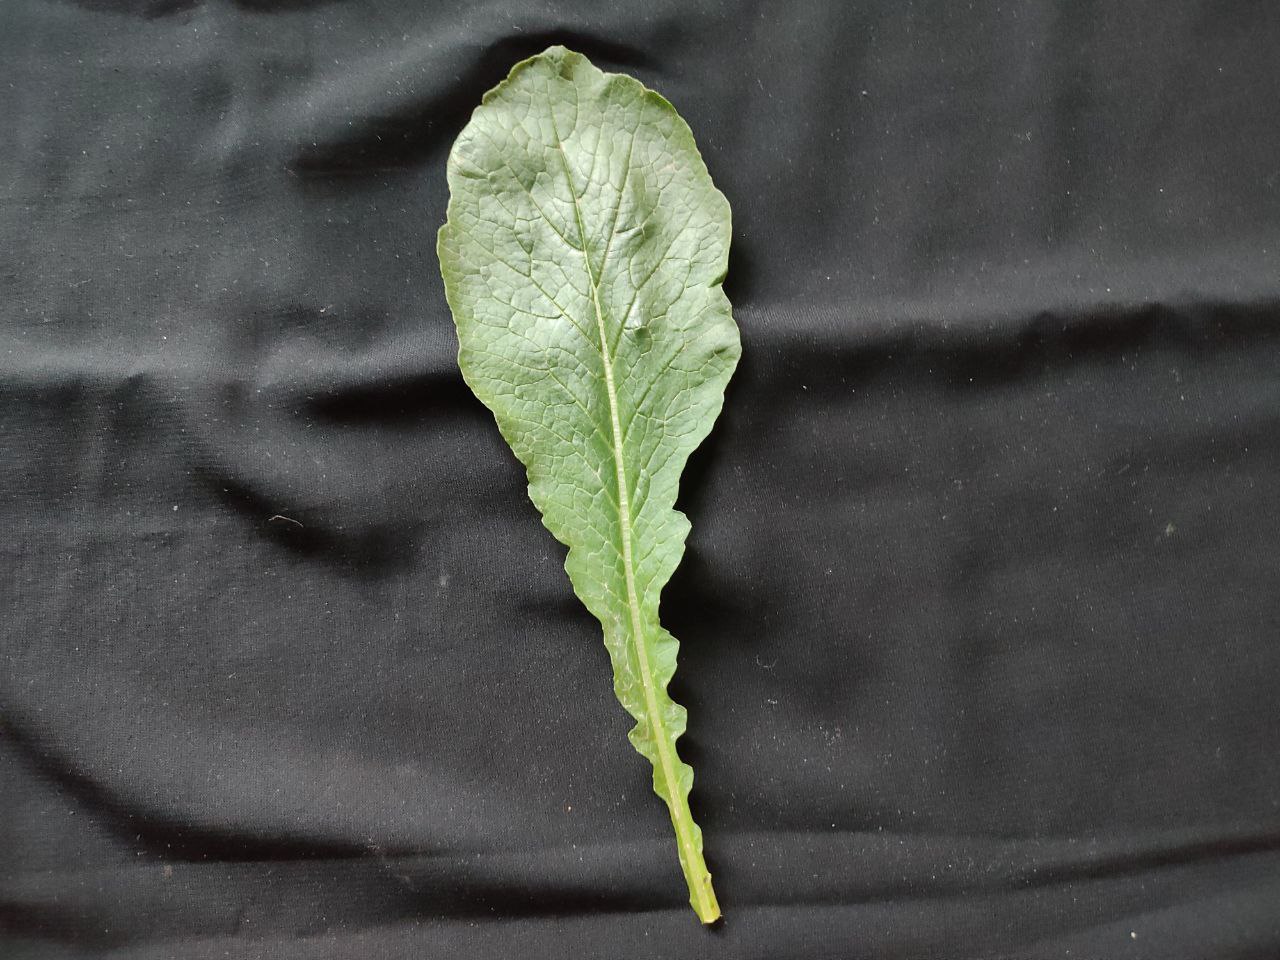
Label: Fresh leaf